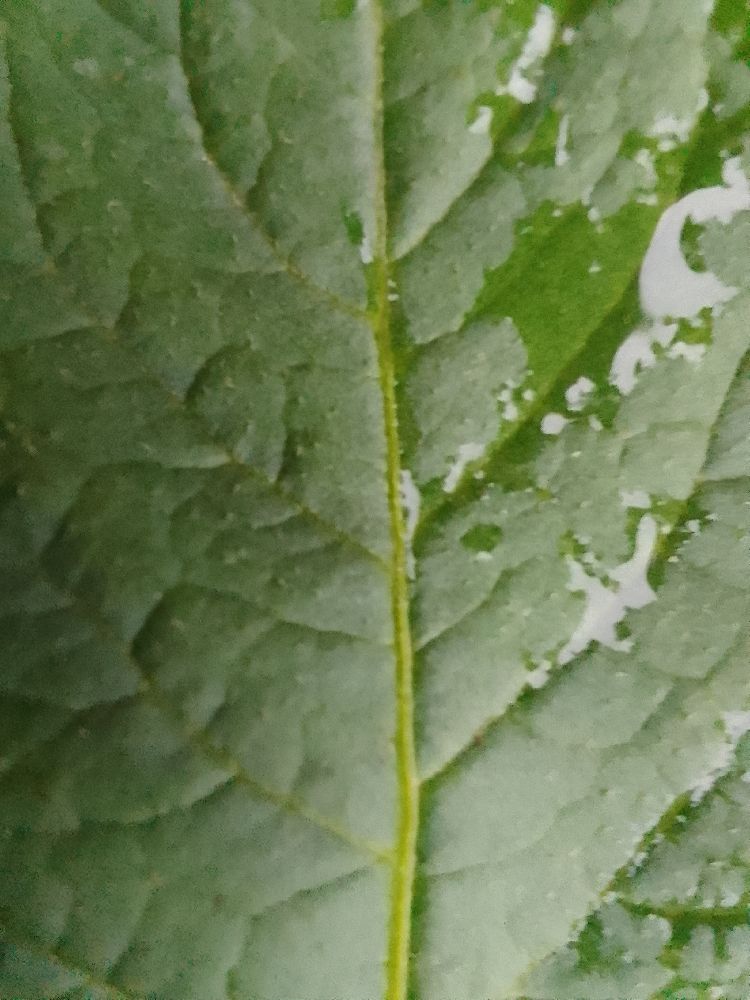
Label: Healthy